High Force

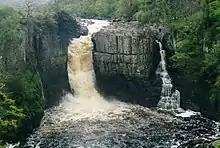
A view including the now rarely seen second fall on the right

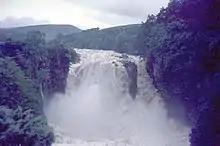
Storm conditions in 1968

High Force was formed where the River Tees crosses the Whin Sill – a hard layer of igneous rock (also seen at Hadrian's Wall and other locations). The waterfall itself consists of three different types of rock. The upper band is made up of whinstone, or dolerite, a hard igneous rock which the waterfall takes a lot of time to erode. The lower section is made up of Carboniferous Limestone, a softer rock which is more easily worn away by the waterfall. Between these two layers is a thinner layer of Carboniferous sandstone, which was baked hard when the Whin Sill was molten 295 million years ago. The wearing away of rock means that the waterfall is slowly moving upstream, leaving a narrow, deep gorge in front of it. The length of the gorge is currently about . The bed load (rocks that the river is carrying) is mainly composed of large boulders, which are rolled along the river bed. Upstream of the waterfall, the river is narrow; downstream, it widens and meanders.